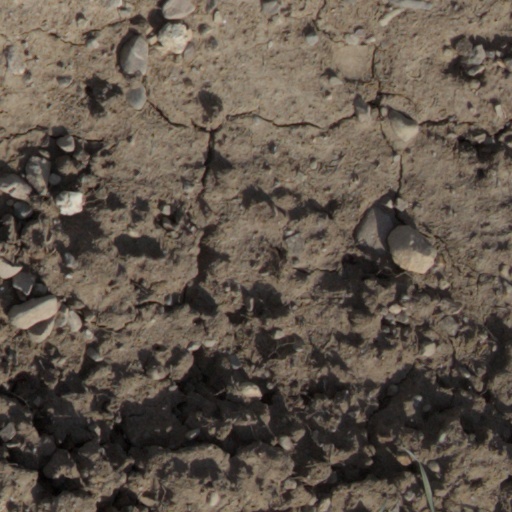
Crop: wheat